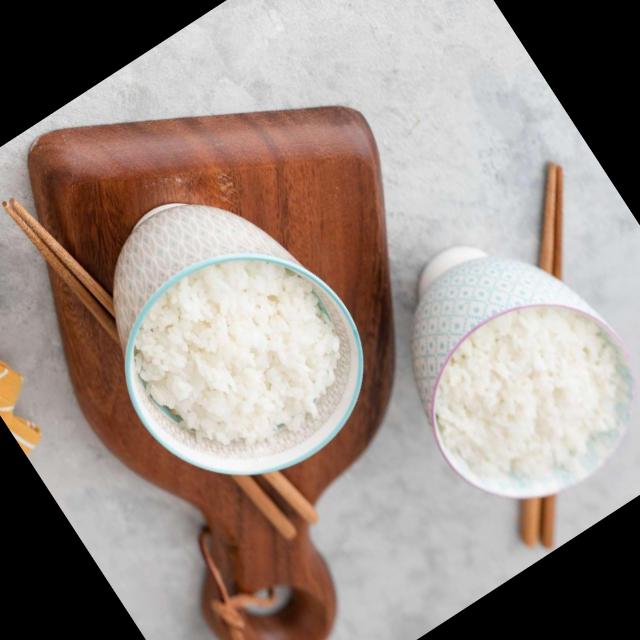
Dish: white_rice